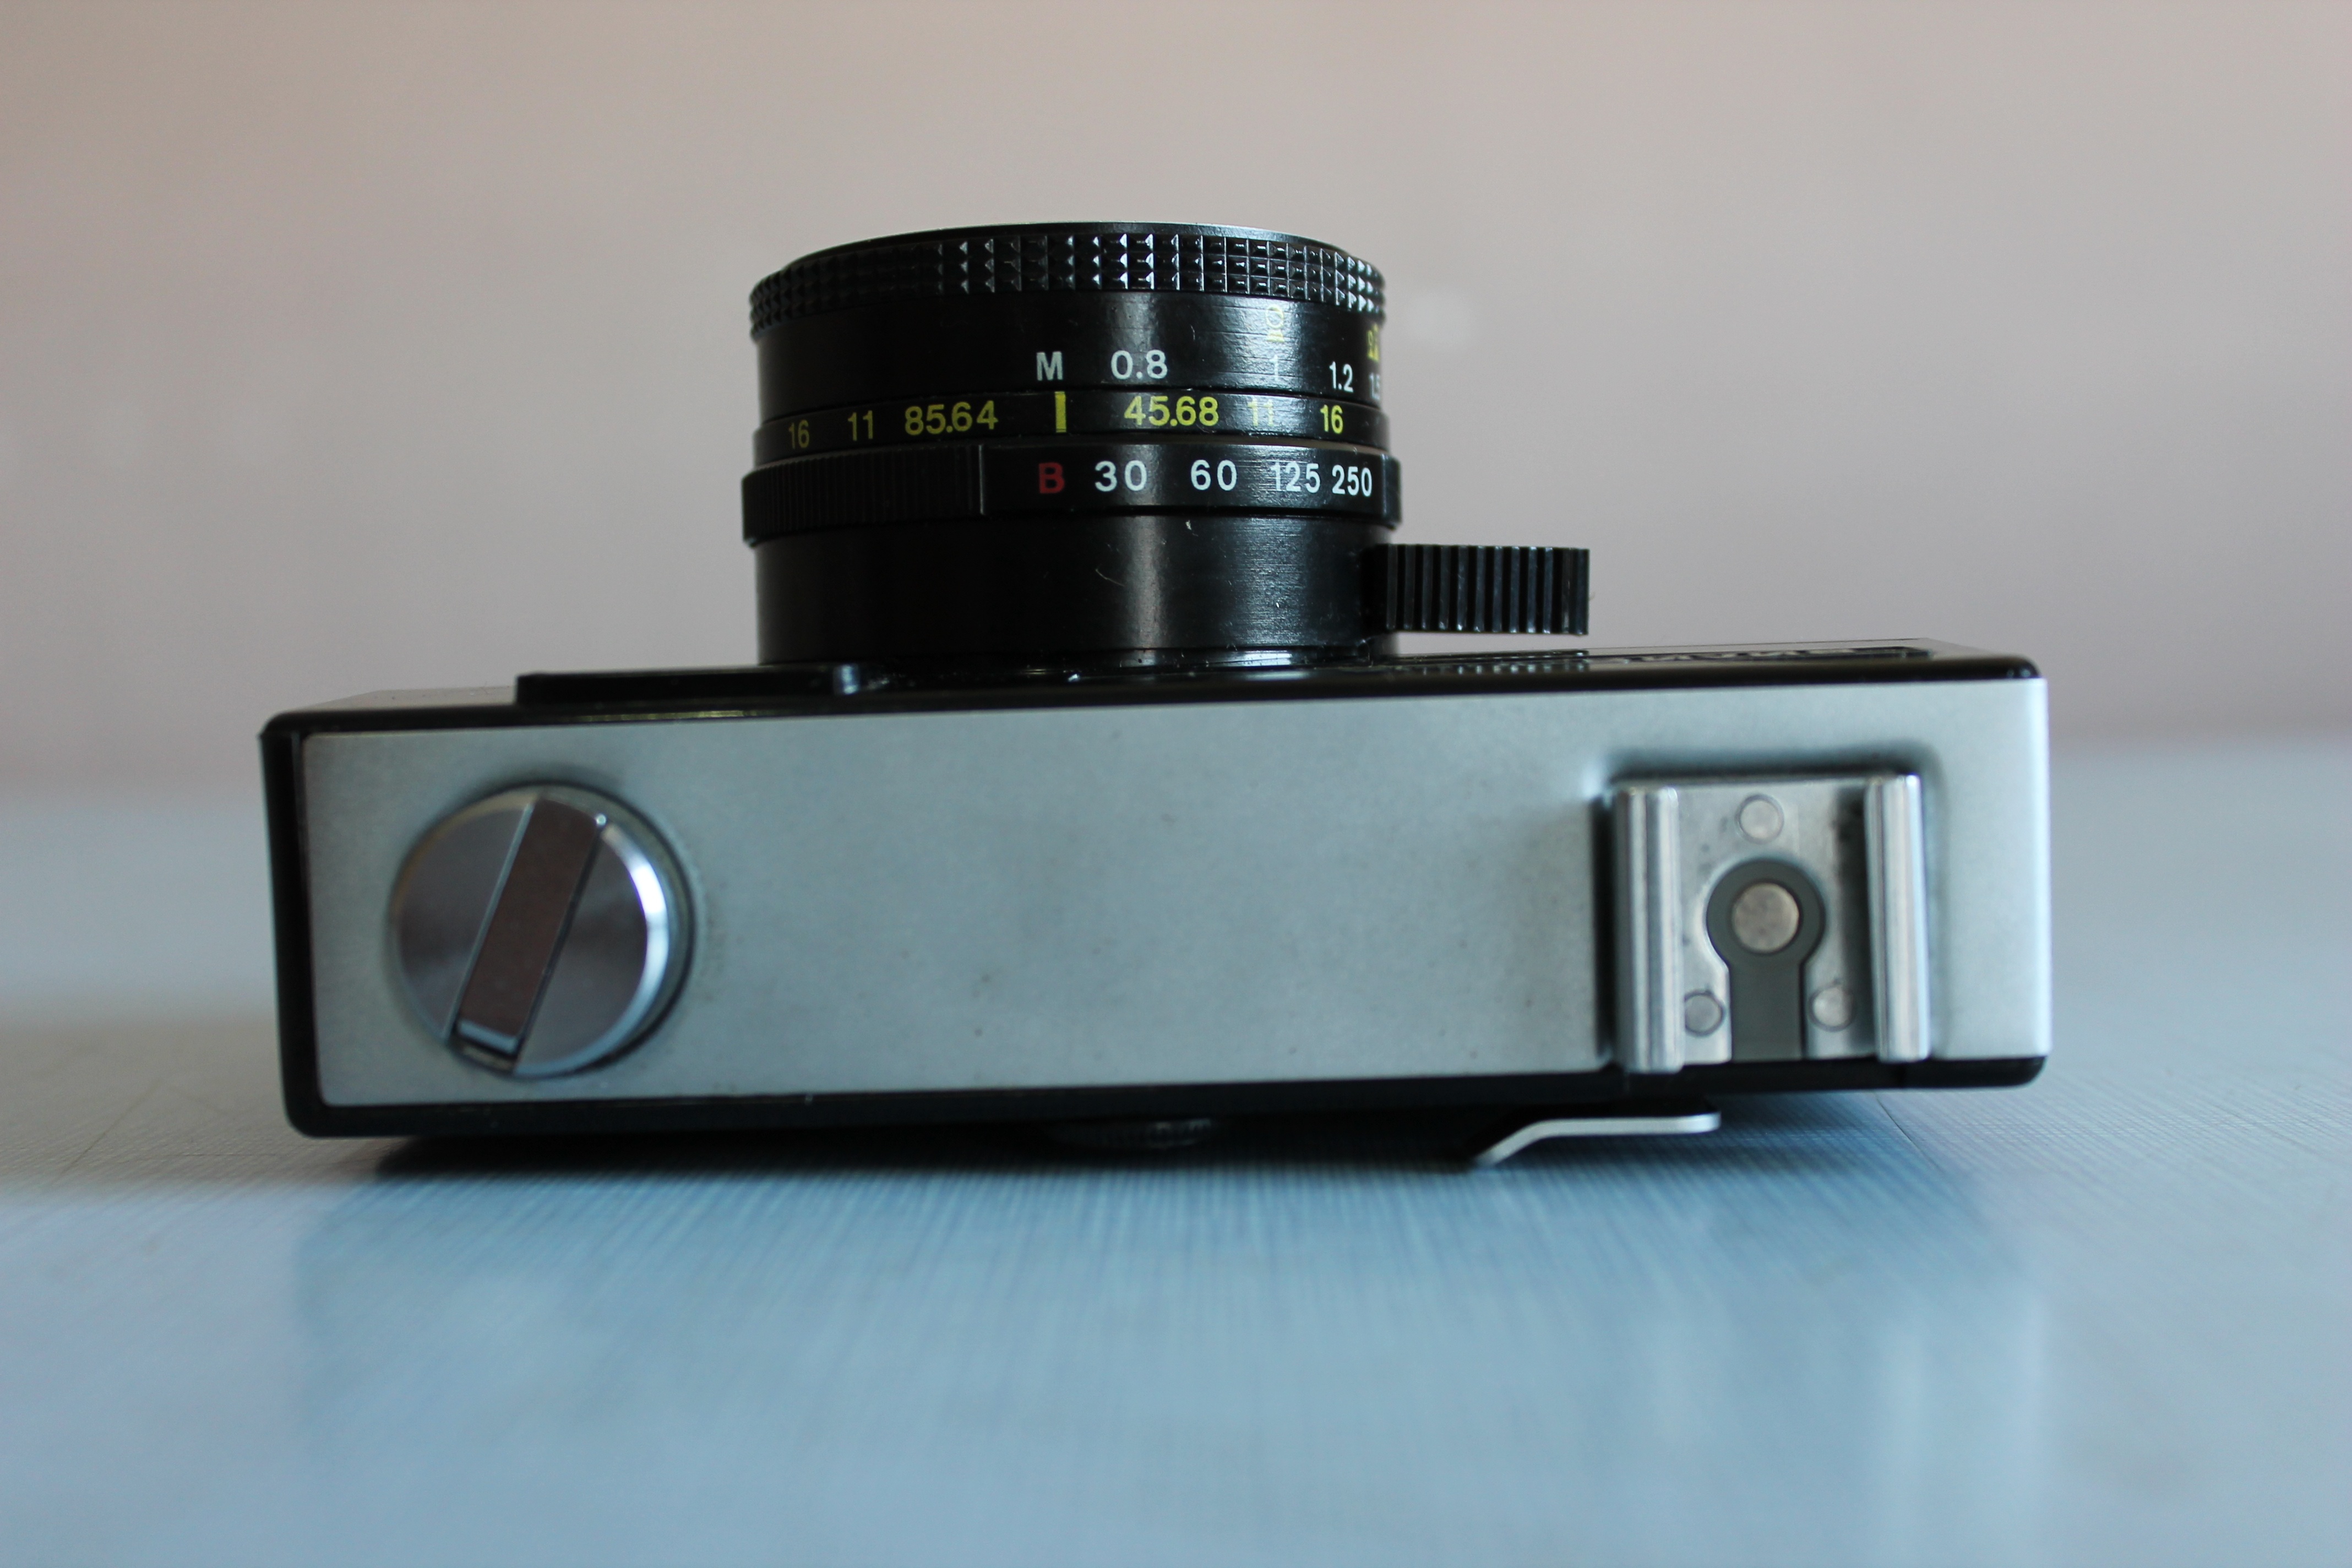
camera, photography, vintage, retro, film, photo, portrait, lens, object, pictures, product, digital camera, design, camera lens, single lens reflex camera, cameras optics, camera accessory